Matilda of Scotland

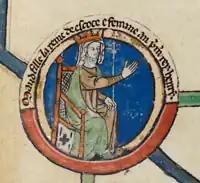
Depiction of Queen Matilda in a family tree

After William II's death in the New Forest in August 1100, his brother Henry immediately seized the royal treasury and crown. He was manipulative and profoundly clever, known for his strict but proper government and utterly merciless nature in case of war or rebellion. His next task was to marry and his choice was Edith, whom he had known for some time. William of Malmesbury stated that Henry had "long been attached" to her, Orderic Vitalis said that Henry had "long adored" her character and capacity. Some sources add that she was "not bad looking" despite that she did not improve her appearance through face painting. It is possible that Edith spent time at William Rufus's court, along with her brothers, and that the pair had met there, but Henry could have been introduced to her by his teacher Bishop Osmund.